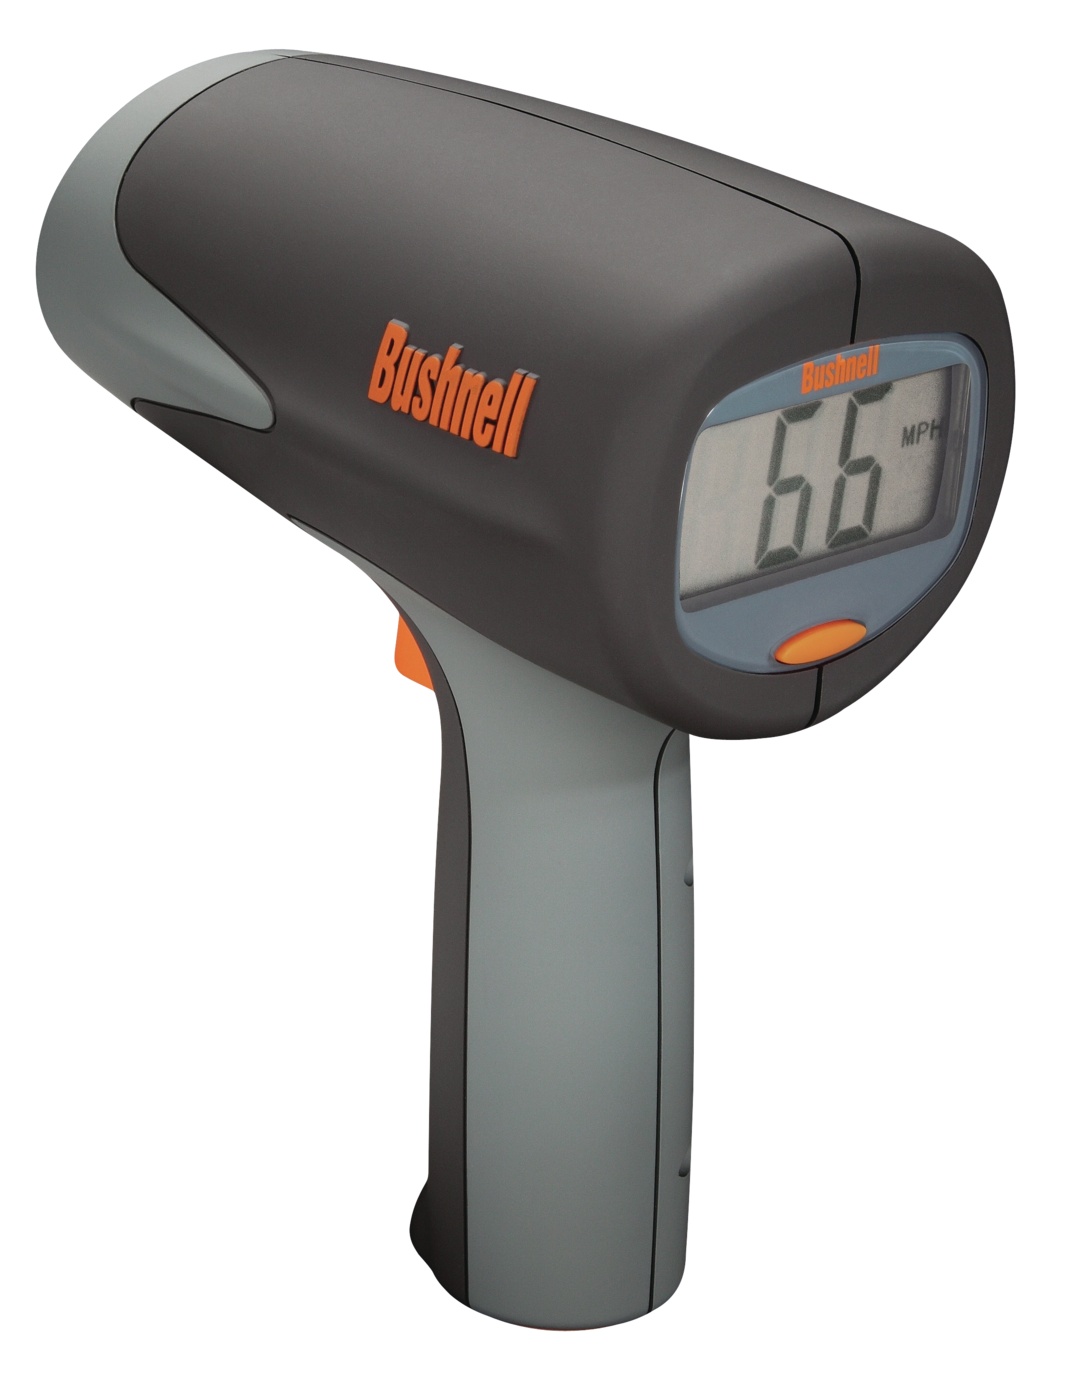
Bushnell Velocity, Bush 101911   Velocity  Radar Gun
The bushnell velocity is a multi functional speed gun for all kinds of sports enthusiasts.Clock tennis serve speeds, baseball pitches, downhill skiers, cars (up to 200 mph) with incredible accuracy.Easy to use - bushnell point and shoot pistol grip, a large, clear lcd radar gun display displays fastest speed once trigger is released, a laser radar with +/- one mph accuracy, and the it requires 2 c batteries (not included). Type: Radar Gun Function: Digital Signal Processing Channels: +/- 1 MPH Range: 90-1500 ft Battery: C Screen Type: LCD Display Backlight: No
Brand: Bushnell
Category: Sporting Goods > Athletics > Tennis > Tennis Training Aids > Tennis Target Trainers